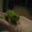
Label: frog